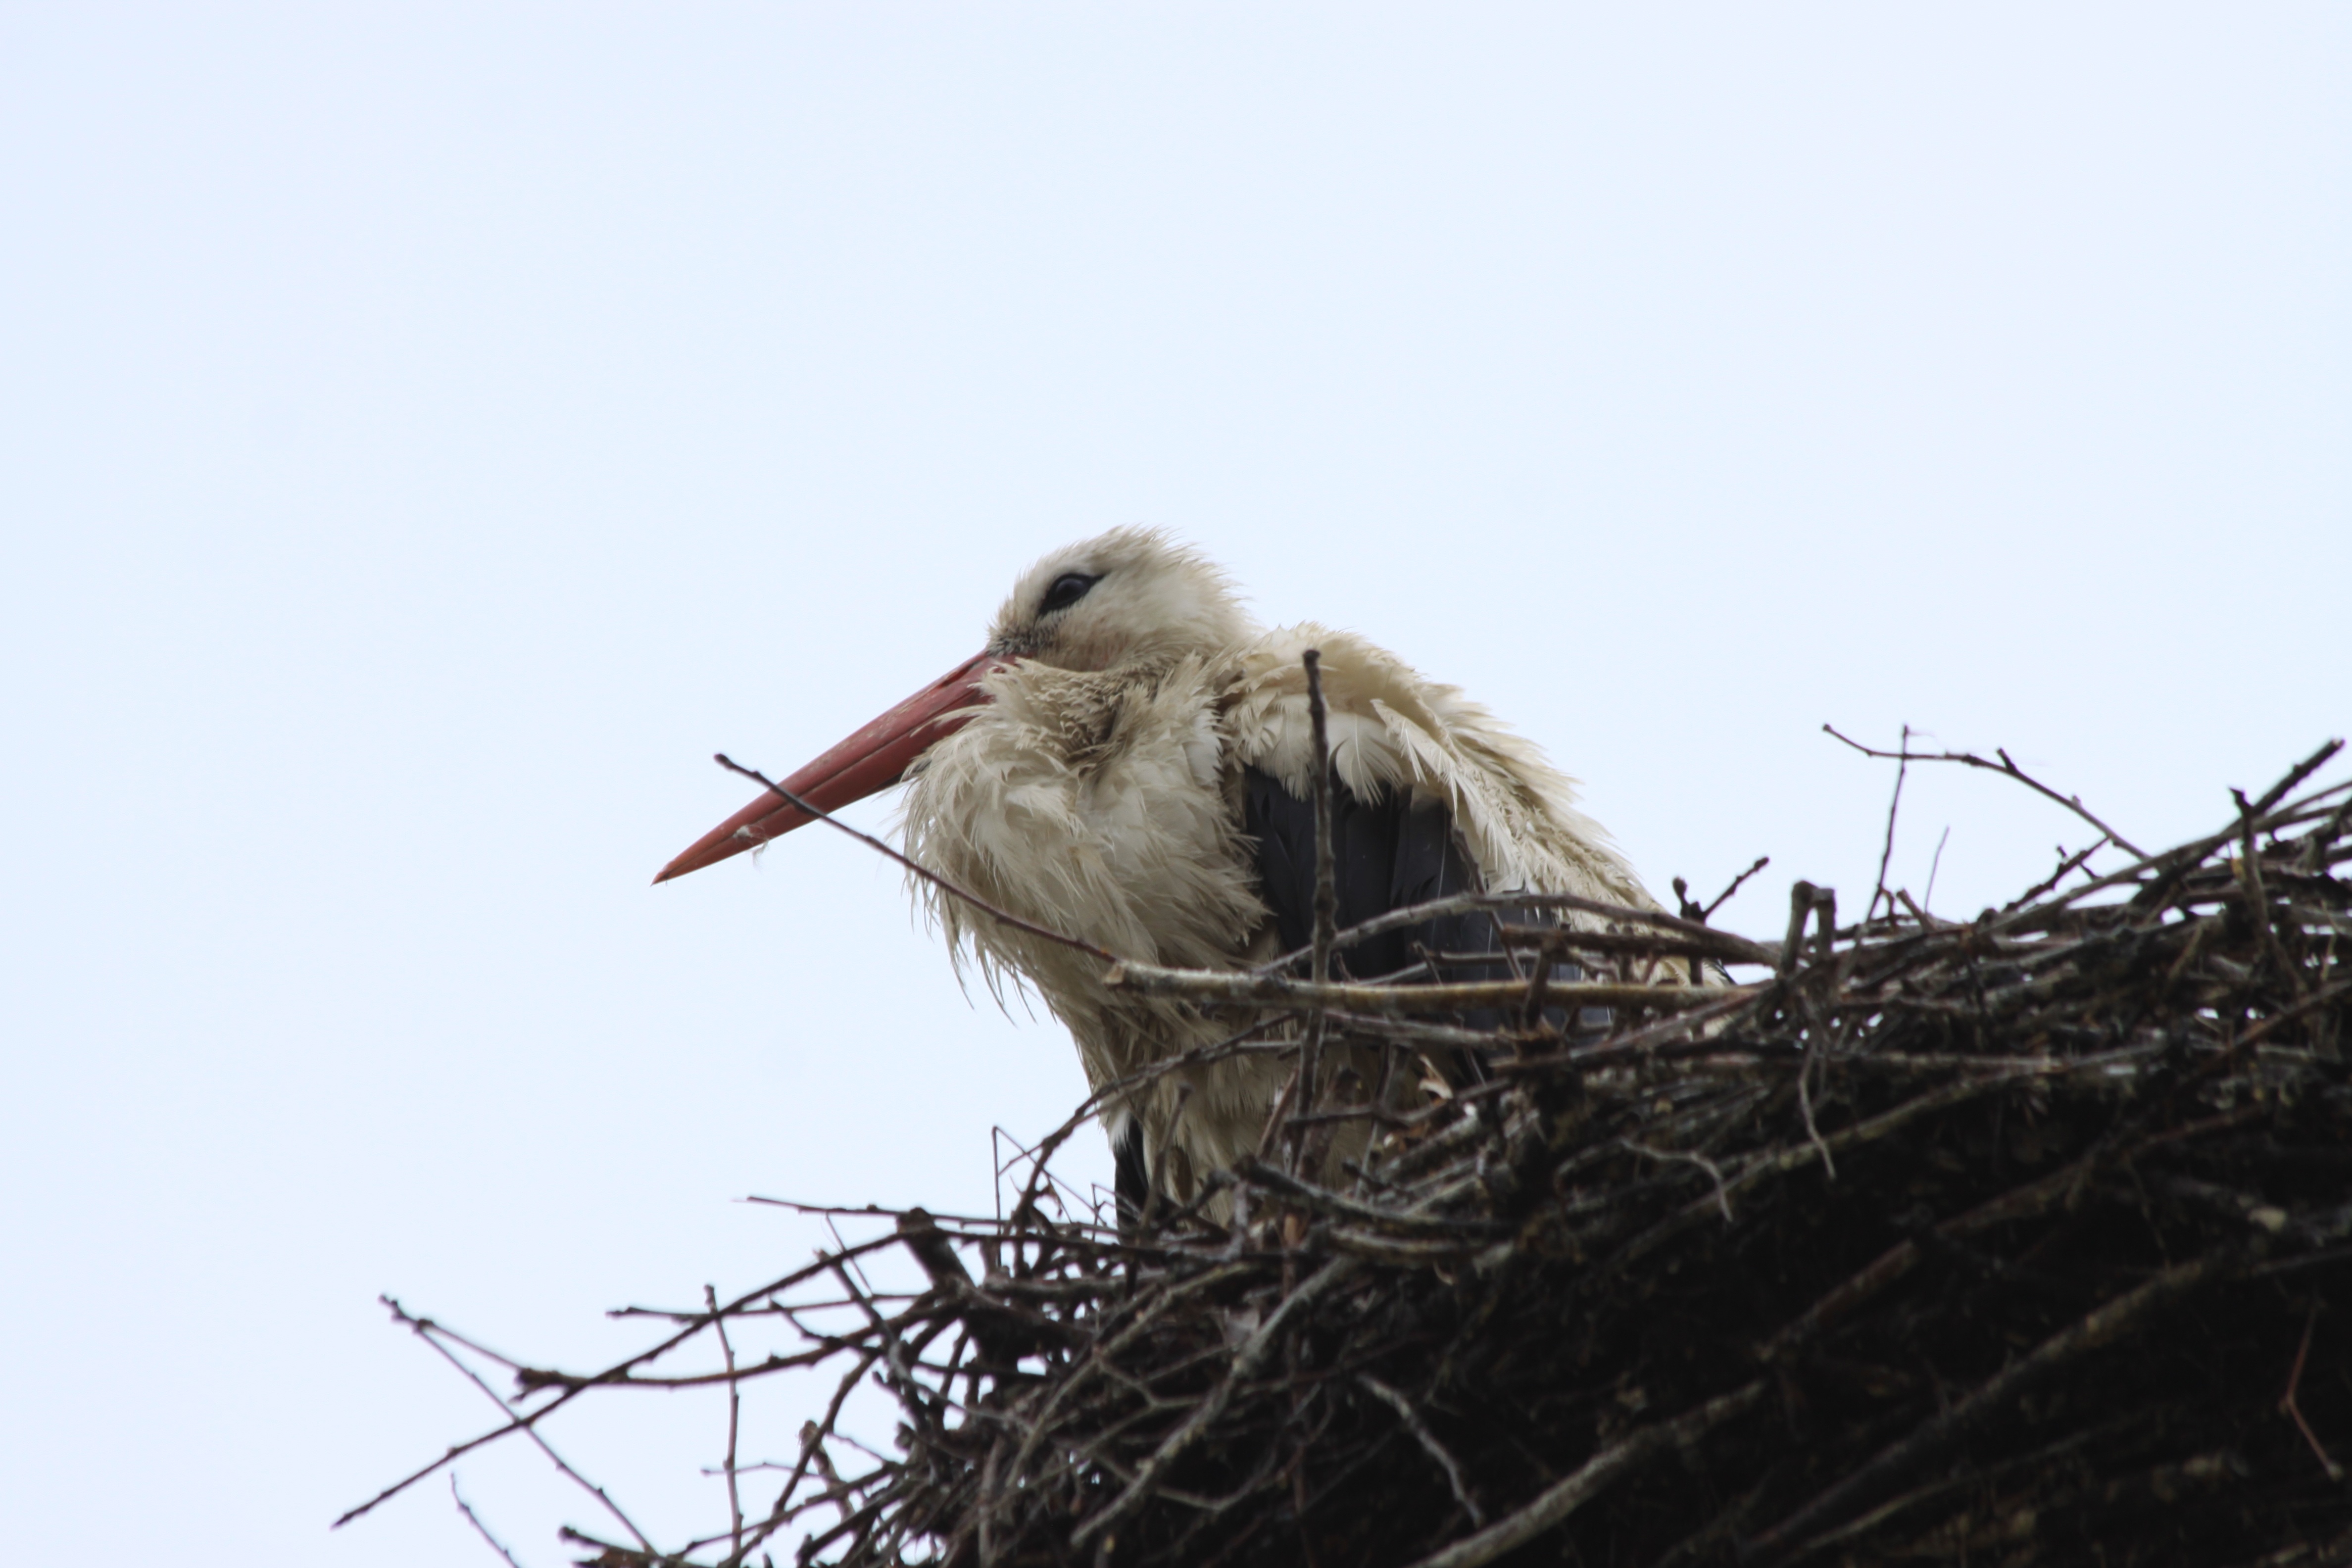
bird, wildlife, beak, fauna, stork, vertebrate, socket, white stork, ciconiiformes